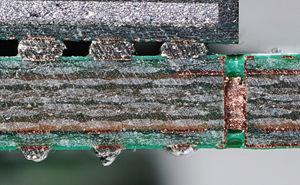
Coupe d'un circuit imprimé (Mémoire SDRAM) à 4 couches avec un composant de type BGA. A droite est situé un trou traversant métallisé. Polski: Przekrój przez moduł pamięci SDRAM. Jest to wielowarstwowy obwód drukowany z przylutowanym układem scalonym w obudowie BGA. Po prawej stronie widoczna jest przelotka.
Un circuit imprimé est un support, en général une plaque, permettant de maintenir et de relier électriquement un ensemble de composants électroniques entre eux, dans le but de réaliser un circuit électronique complexe. On le désigne aussi par le terme de carte électronique.